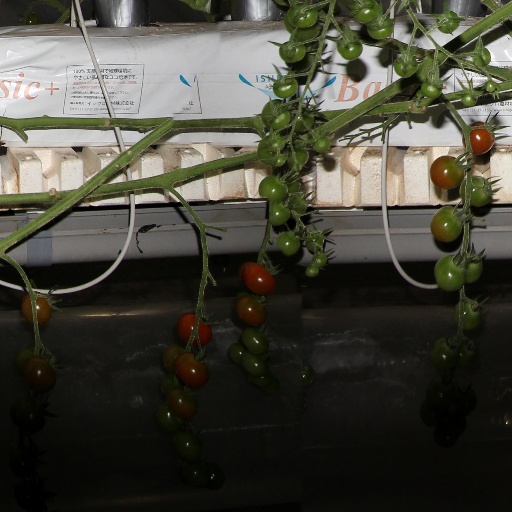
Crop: tomato